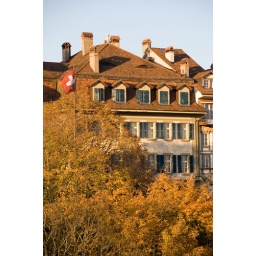
I love the Typical House in Bern and all the lovely red flower boxes in the windows